Sky position (RA, Dec in degrees): 150.608, 4.837
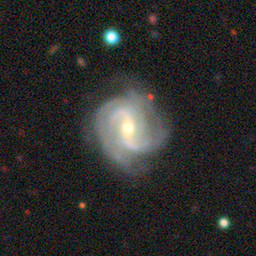
Galaxy morphology: Barred Spiral Galaxies